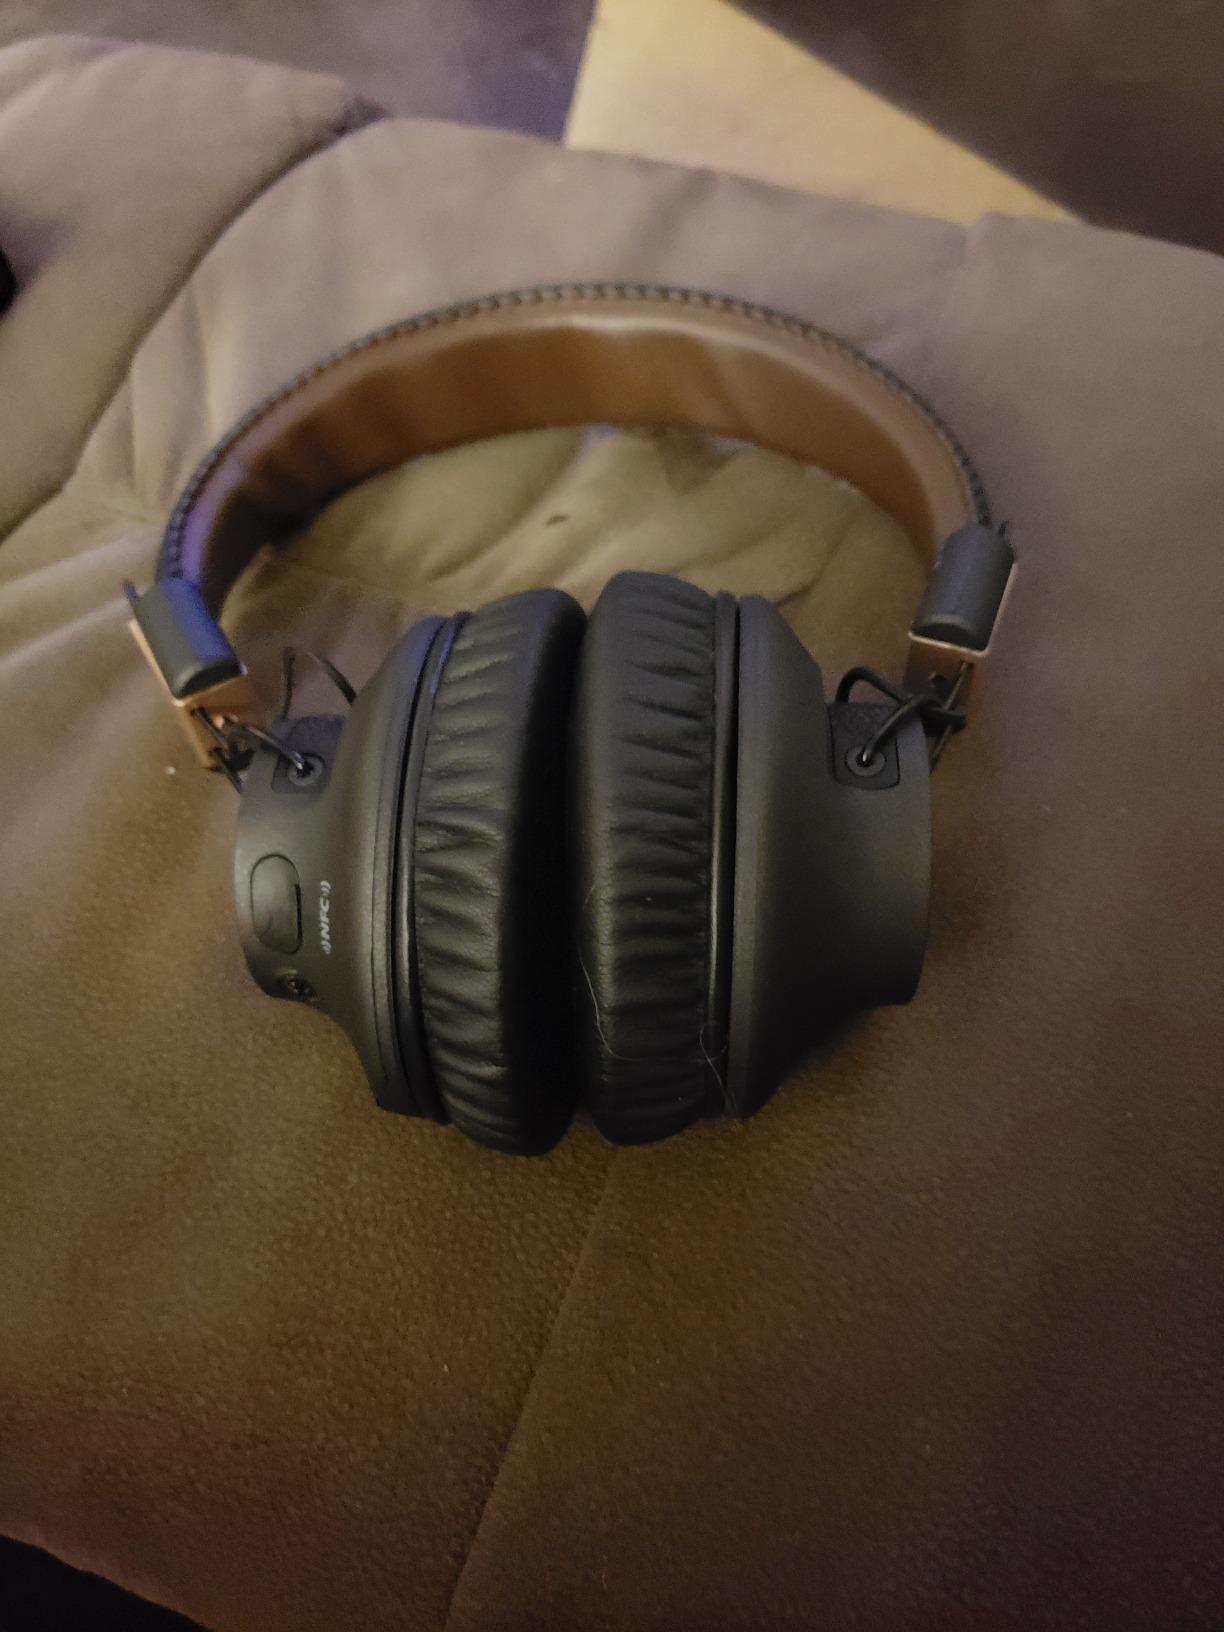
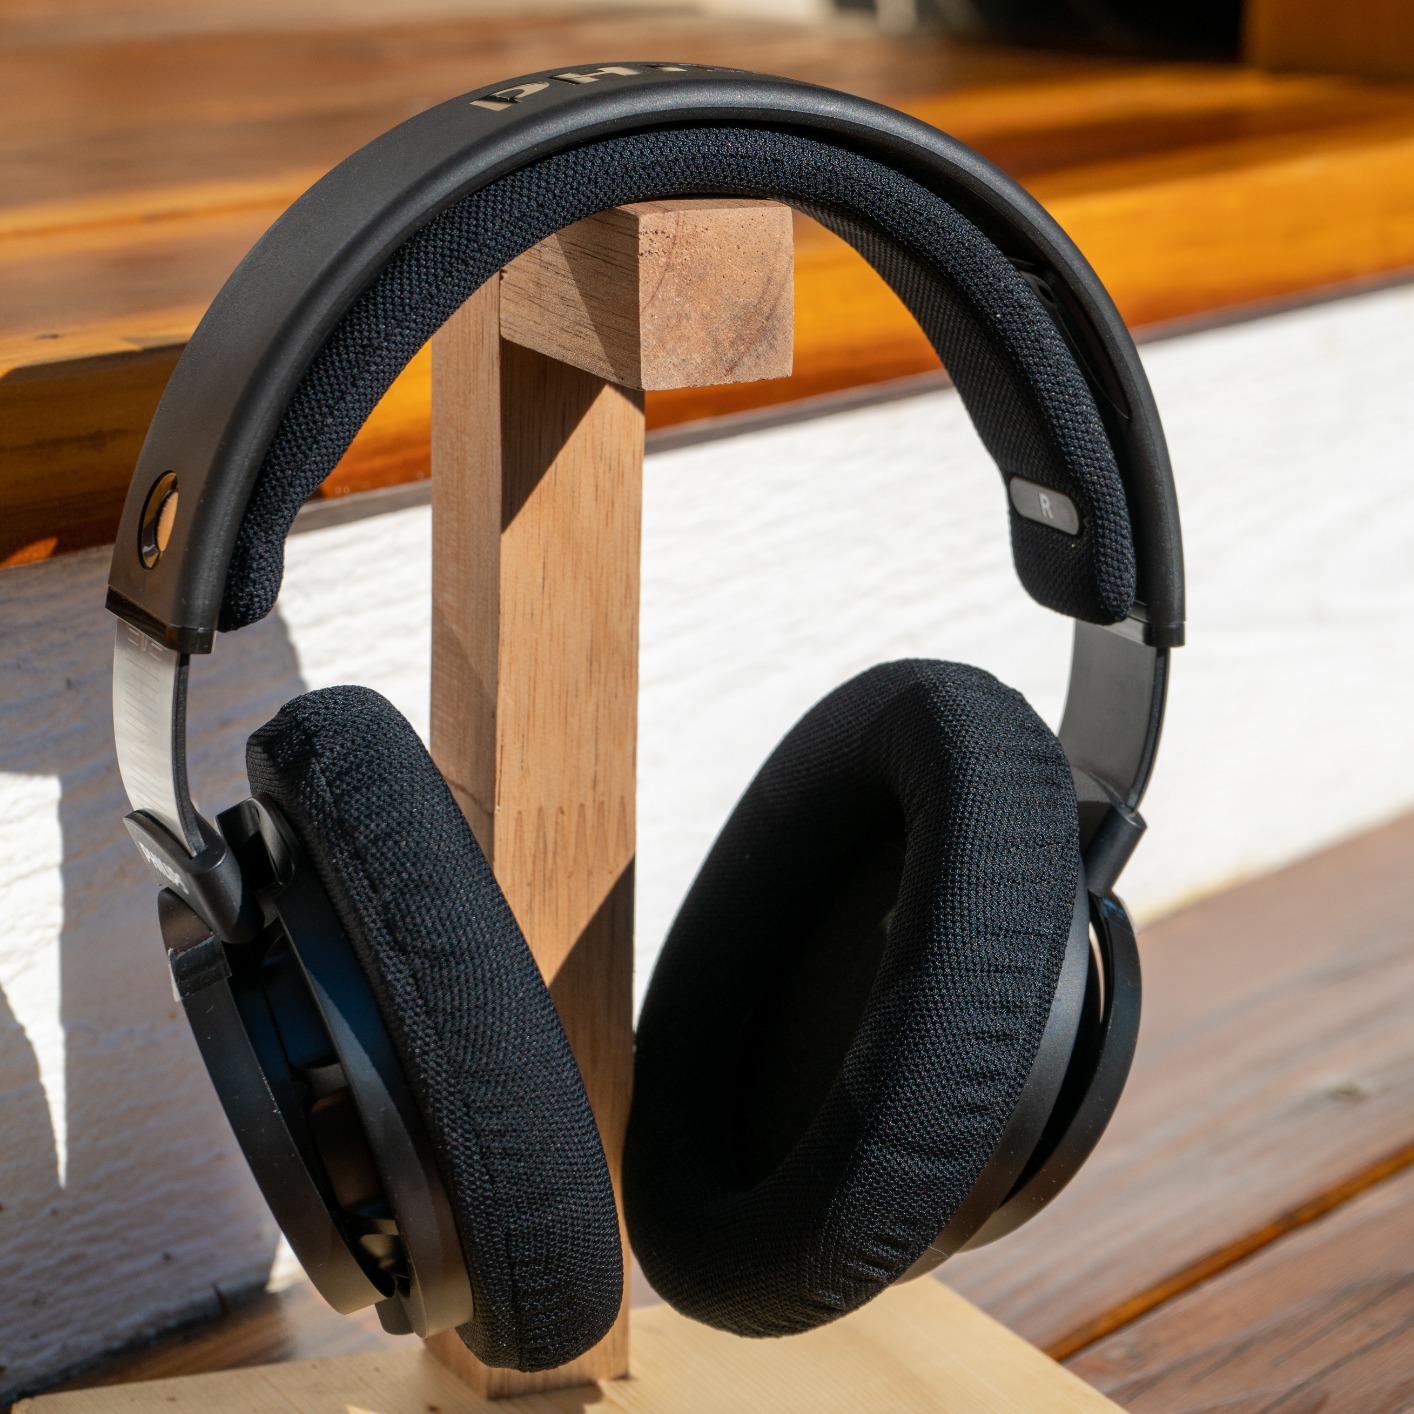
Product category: headphones
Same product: no